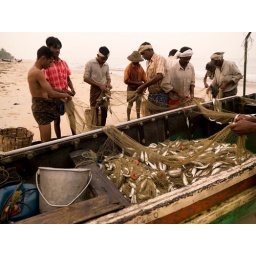
men emptying fish nets beside boat